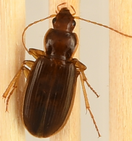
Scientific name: Calathus advena
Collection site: Rocky Mountains NEON (RMNP), plot RMNP_007